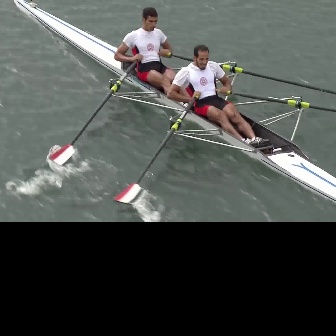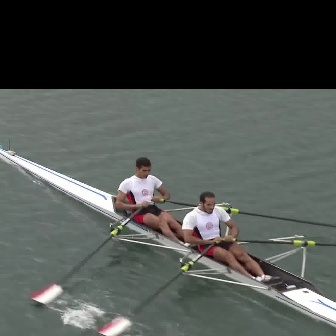
  Please identify the target specified by the bounding box [166,44,270,147] in the first image and locate it in the second image. Return the coordinates in [x_min,y_min,x_max,y_max] format.
Answer: [181,190,275,284]